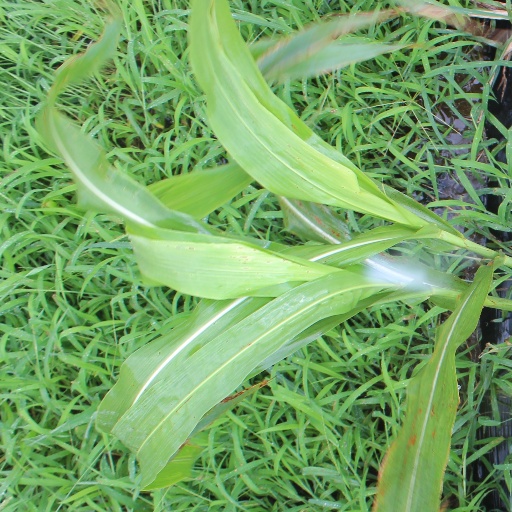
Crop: sorghum